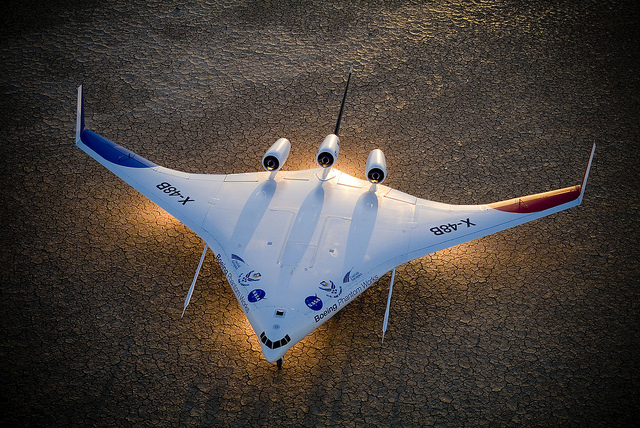
A triangular aircraft sits on the ground with pointy wings.